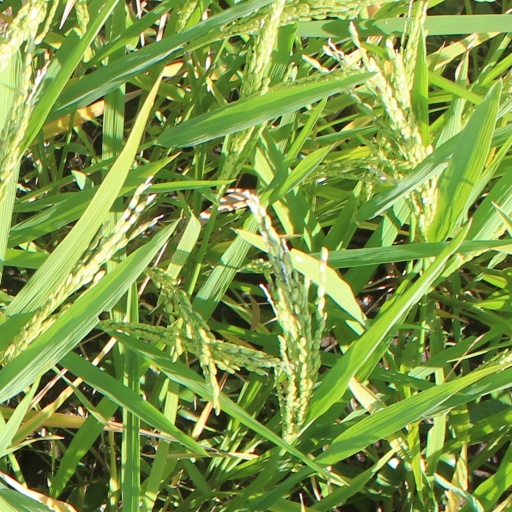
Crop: rice